Corrosion fatigue

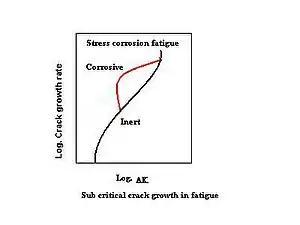
Graph showing increased crack growth under corrosion stress

In materials where the maximum applied-stress-intensity factor exceeds the stress-corrosion cracking-threshold value, stress corrosion adds to crack-growth velocity. This is shown in the schematic on the right. In a corrosive environment, the crack grows due to cyclic loading at a lower stress-intensity range; above the threshold stress intensity for stress corrosion cracking, additional crack growth (the red line) occurs due to SCC. The lower stress-intensity regions are not affected, and the threshold stress-intensity range for fatigue-crack propagation is unchanged in the corrosive environment. In the most-general case, corrosion-fatigue crack growth may exhibit both of the above effects; crack-growth behavior is represented in the schematic on the left..